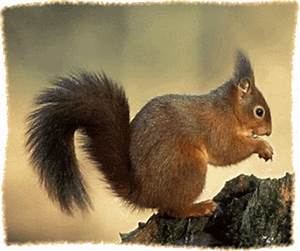
Label: scoiattolo